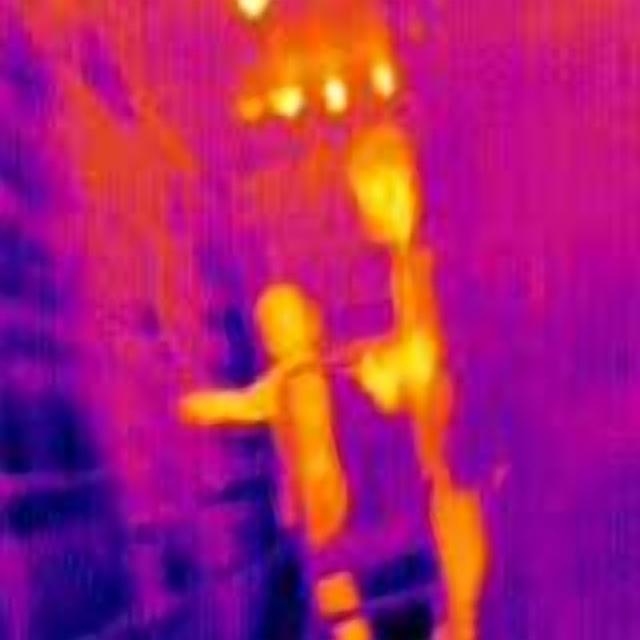
Detected objects:
label: person
label: person